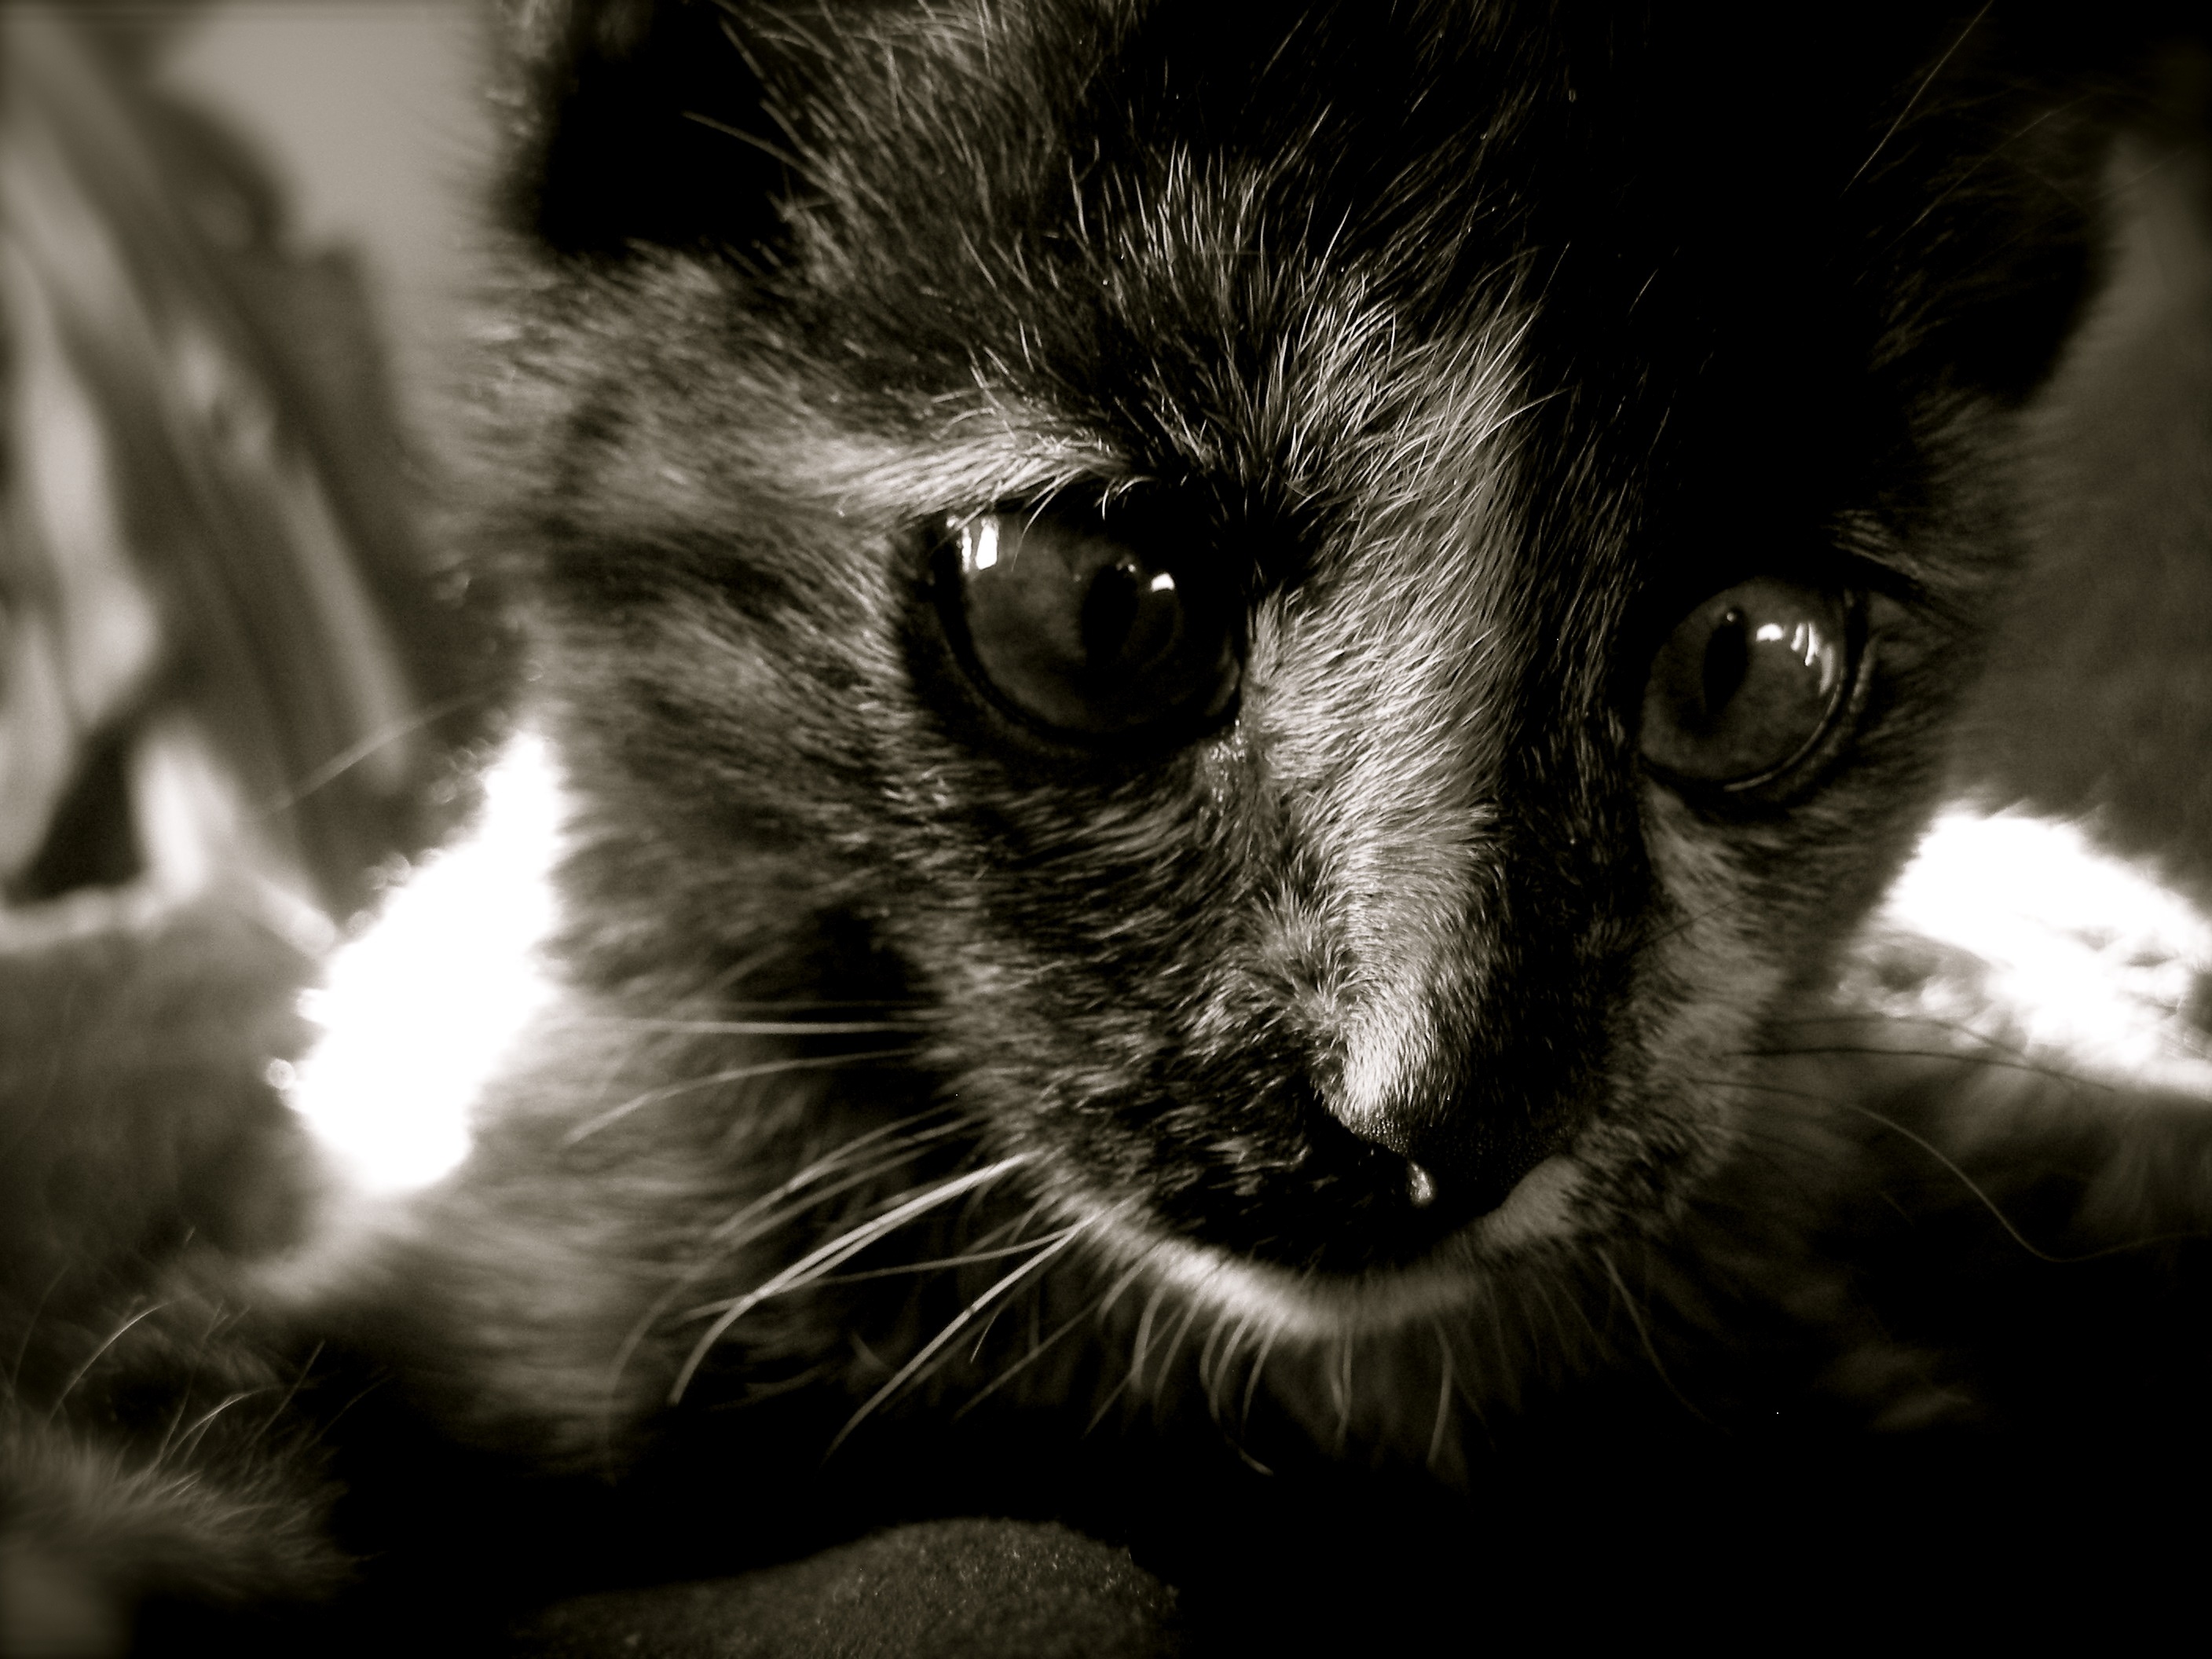
black and white, animal, cute, pet, fur, portrait, young, kitten, cat, small, tabby, mammal, black cat, black, monochrome, close up, nose, eyes, whiskers, kitty, snout, eye, furry, little, vertebrate, domestic, adorable, scared, house cat, monochrome photography, small to medium sized cats, cat like mammal